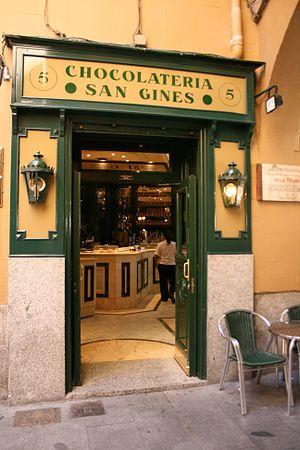
Le chocolat avec des churros est un plat typique de la cuisine espagnole répandu dans des pays comme le Mexique, l'Argentine, le Chili, l'Uruguay et le Venezuela depuis plus d'un siècle. Il est consommé comme petit-déjeuner très tôt le matin et est parfois servi comme goûter. C'est un aliment typique d'Espagne qui est souvent consommé pendant les mois froids d'hiver. Ce petit-déjeuner est un contraste de saveurs équilibré, la douceur amère du chocolat mélangée avec les arômes salés et huileux du croustillant churro formant un duo parfait.
La Chocolatería San Ginés est l'une des plus célèbres churrería de Madrid. Elle est située dans la ruelle de San Ginés.